Bruce Bochte

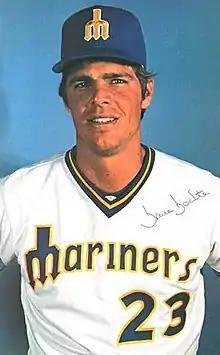
Bochte in 1978

Bruce Anton Bochte (born November 12, 1950) is an American former professional baseball first baseman and outfielder who played in Major League Baseball from – and –. He played his entire career in the American League for the California Angels, Cleveland Indians, Seattle Mariners and Oakland Athletics. Bochte graduated from Arcadia High School in California and played collegiate ball for the Santa Clara Broncos baseball team until he was drafted by the Angels in the second round (34th overall) of the 1972 Major League Baseball draft.